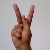
The image shows a hand gesture representing the letter 'K' in Indian Sign Language.